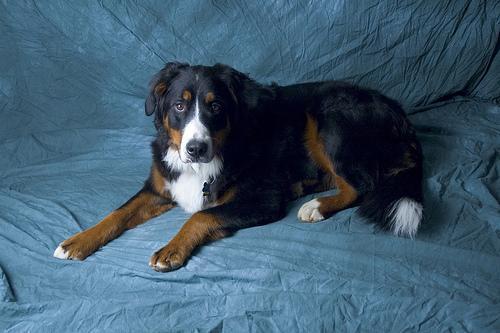
Bernese_mountain_dog